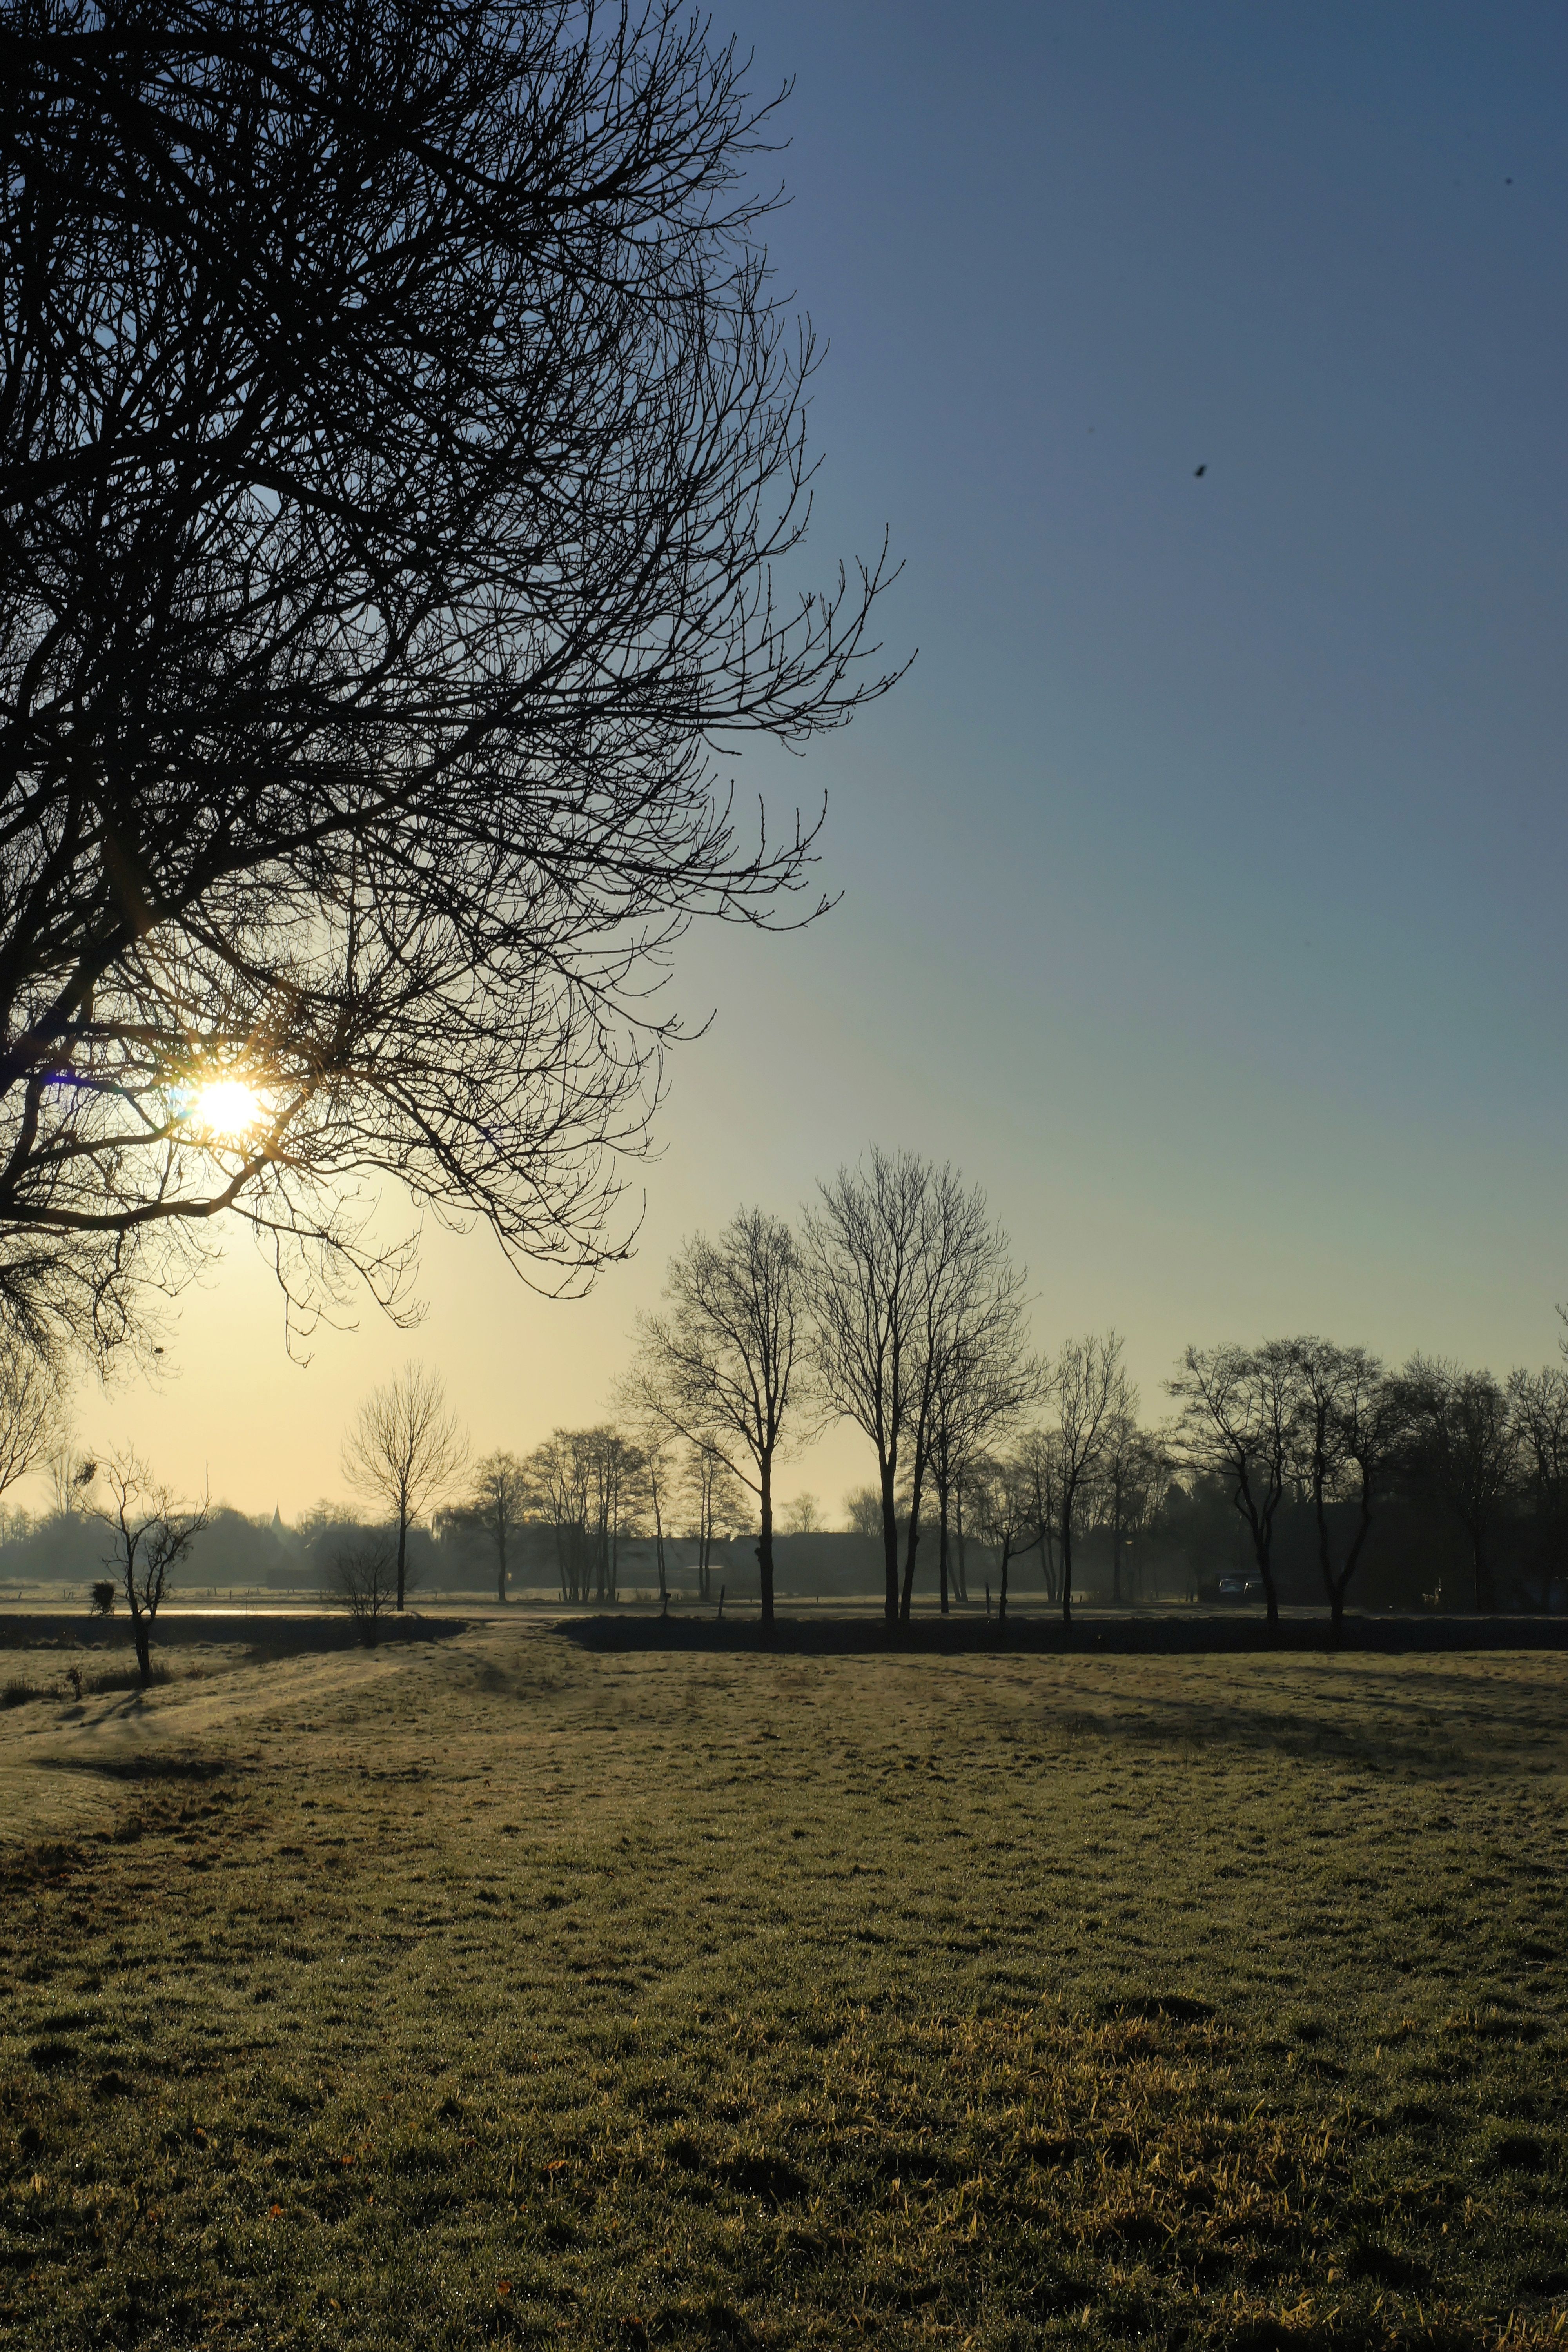
landscape, tree, nature, grass, horizon, branch, cold, winter, light, cloud, plant, sky, sun, sunrise, sunset, mist, field, sunlight, morning, frost, dawn, atmosphere, dusk, evening, reflection, autumn, shadow, romantic, lighting, plain, skies, hoarfrost, sunbeam, morgenstimmung, rural area, distant view, winter sunrise, atmospheric phenomenon, woody plant